Kathleen M. Butler

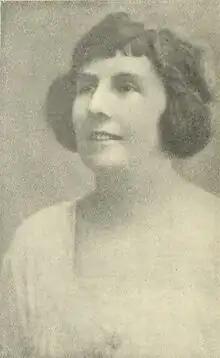
Butler in 1925

Kathleen M. Butler (27 February 1891 – 19 July 1972) was nicknamed the "Godmother of Sydney Harbour Bridge" and also known as the "Bridge Girl". As the first person appointed to Chief Engineer J. J. C. Bradfield's team, as his Confidential Secretary, (a role which today would be called a technical adviser or project planner), she managed the international tendering process and oversaw the development of the technical plans, travelling to London in 1924 to supervise the project in the offices of Dornan's, the company which won the tender. At the time it was built, Sydney Harbour Bridge was the largest arch bridge in the world, with the build expected to take six years to complete. Her unusual role garnered much interest in the press in Australia and Britain.